3rd Kent Artillery Volunteers (Royal Arsenal)

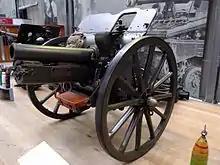
Preserved 4.5-inch howitzer

In April 1916 a Regular battery (109th Battery, from XXIII Brigade Royal Field Artillery, which had been serving in 3rd Division), joined 1/II London Bde. In May, TF artillery brigades were numbered in sequence with the Royal Field Artillery: 1/II London became CCLXXXI Brigade (281 Brigade), and the batteries became A–D. Shortly afterwards D (109th) Battery was exchanged with a battery (formerly 10th County of London Battery) from the divisional howitzer brigade, equipped with 4.5-inch howitzers. Brigade Ammunition Columns were also abolished at this time.